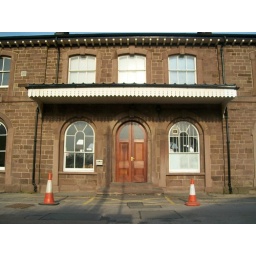
Abergavenny train station with cones near the arch shaped door